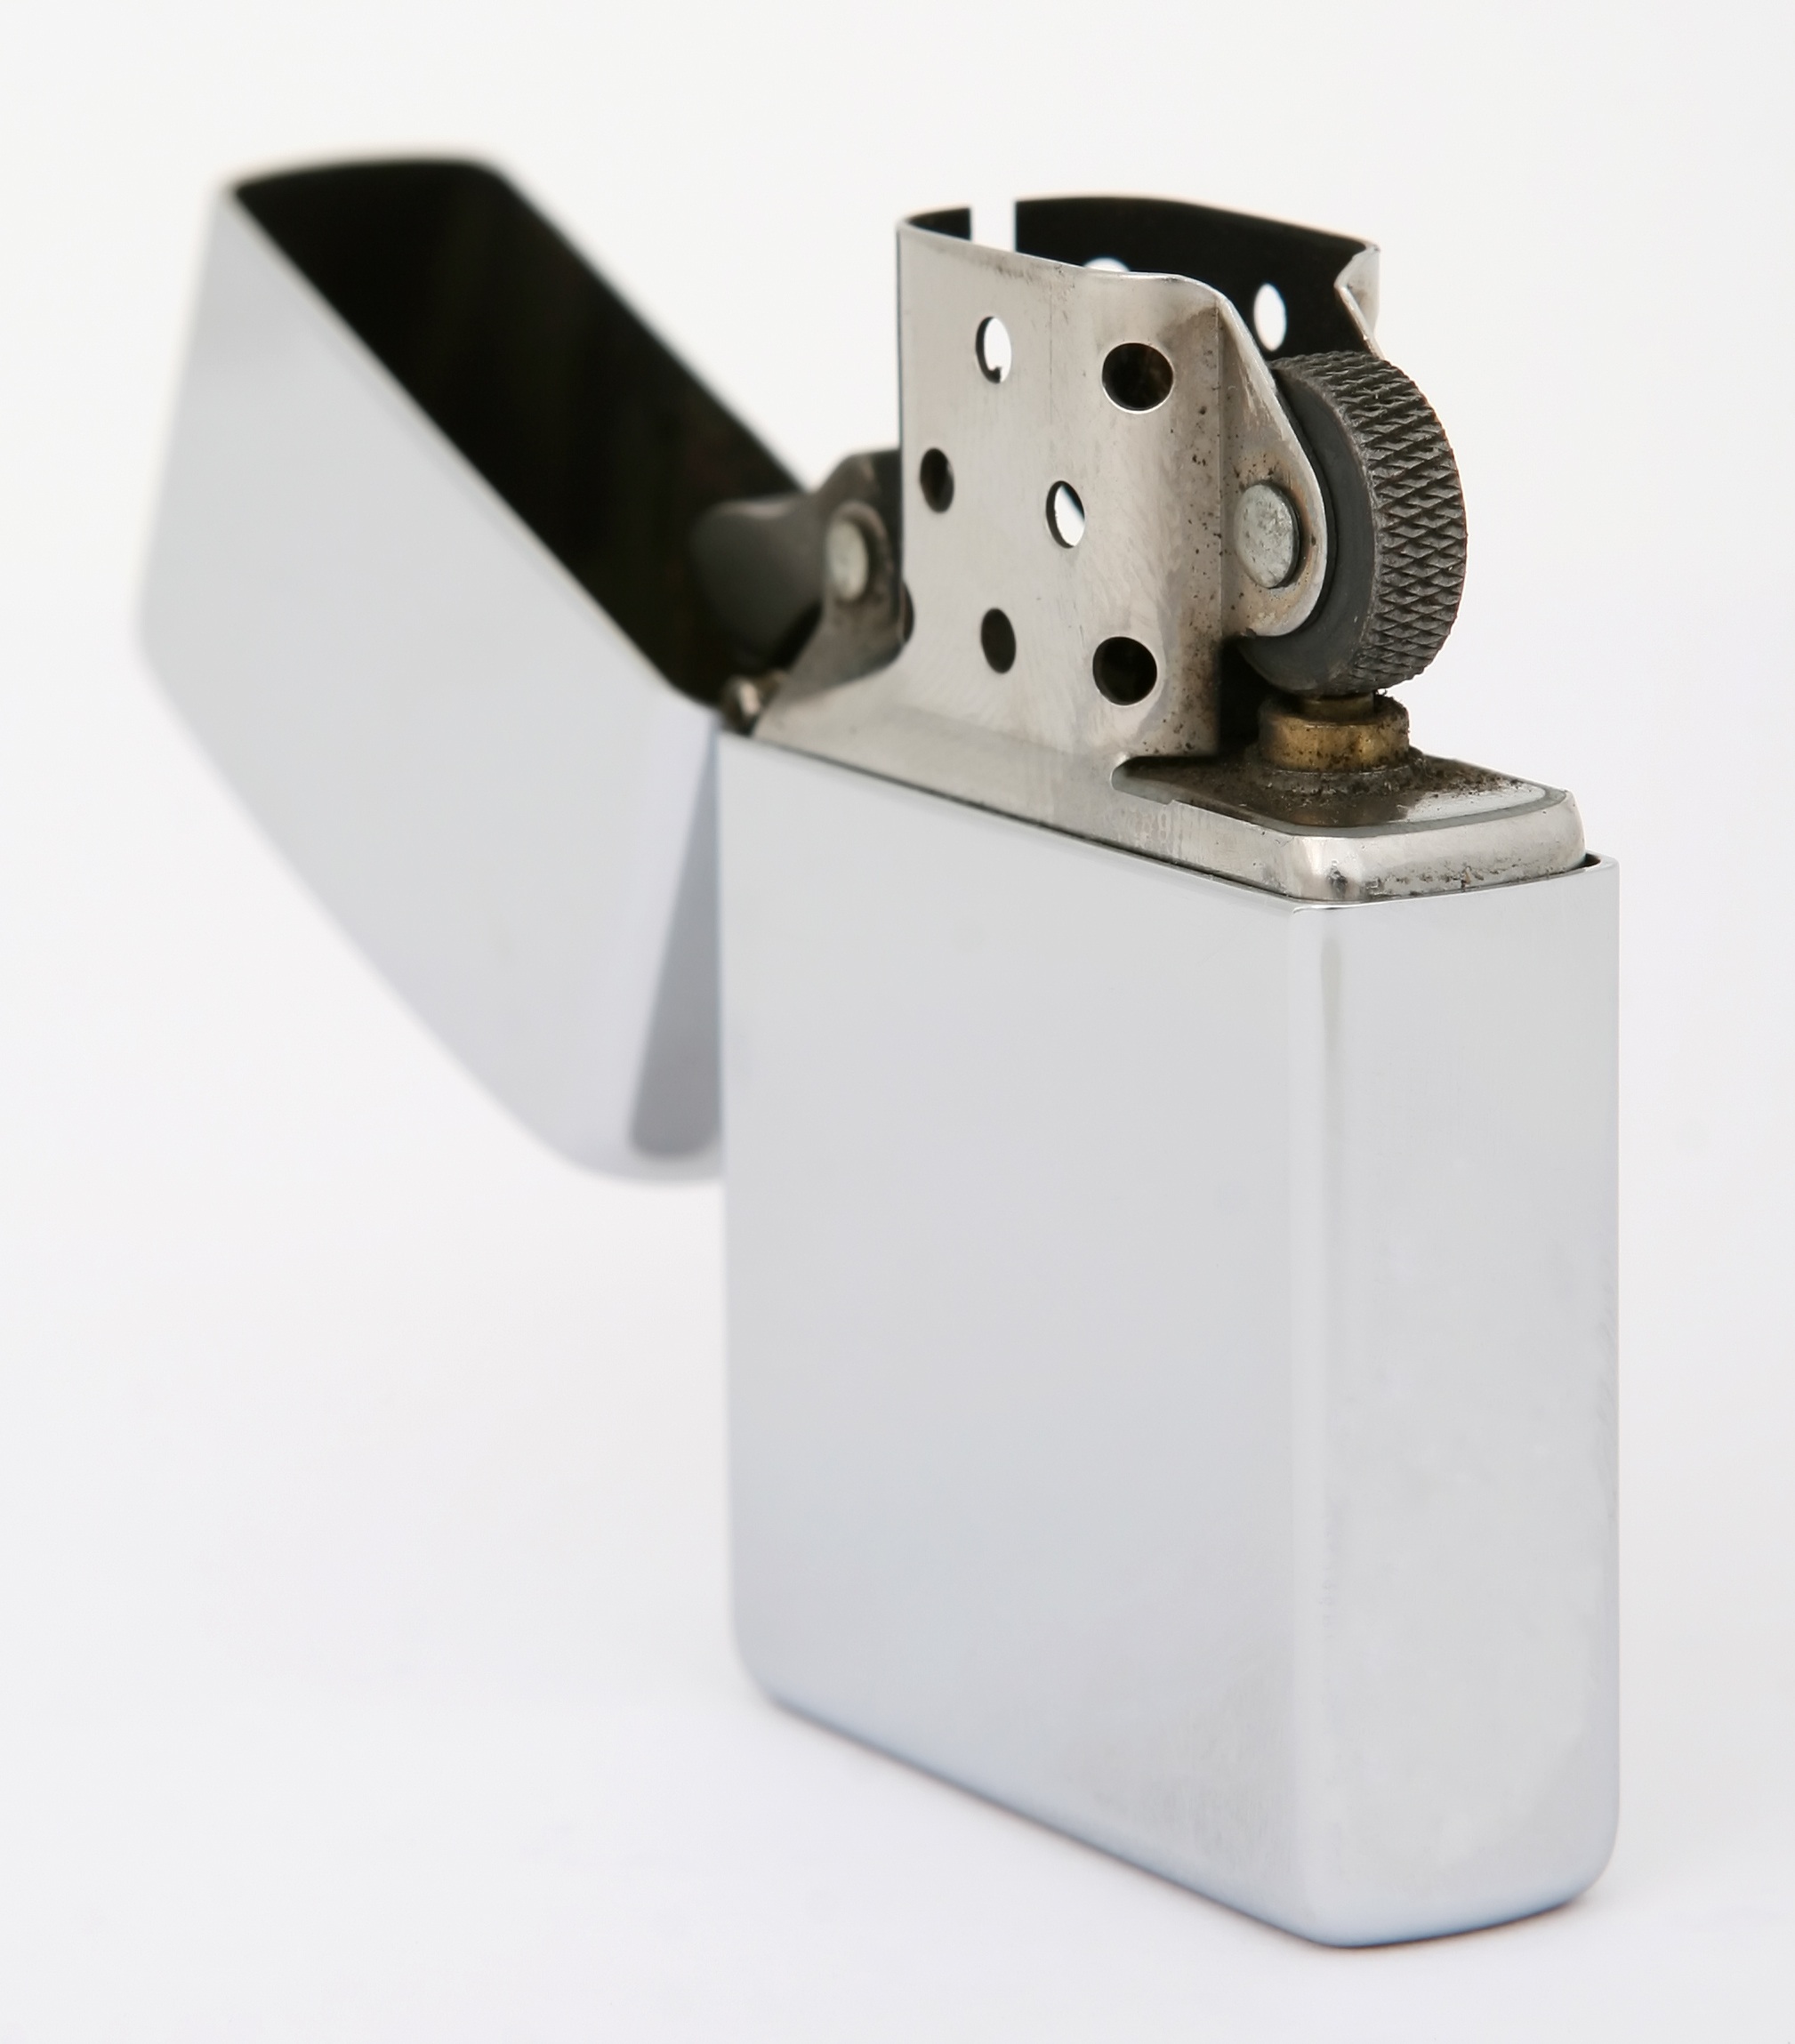
light, white, wind, isolated, smoke, smoking, steel, macro, metal, flame, fire, fashion, object, closeup, close, lighting, burnt, cigarette, burn, lighter, close up, reflect, background, cool, silver, gas, up, gasoline, cigar, shiny, petrol, fuel, flammable, zippo, tobacco, smart, proof, smoker, fluid, joint, fashionable, trendy, unhealthy, brushed, butane, pyro, windproof